Jordan & Timaeus

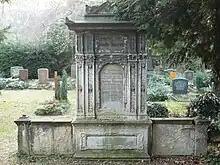
Gravestone of Timaeus on the inner Neustädter cemetery

August Friedrich Christian Timaeus (also: Friedrich August Timaeus ) (January 23, 1794, in Celle – April 1, 1875, in Dresden) was a German businessman.